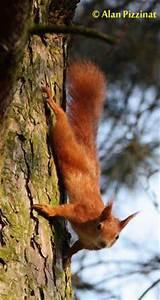
squirrel